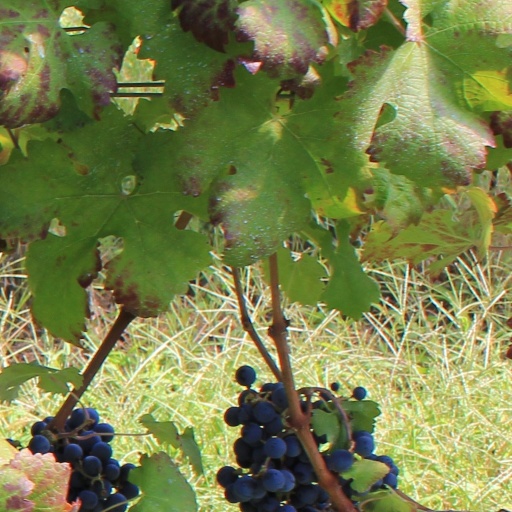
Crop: grape